Mushroom (band)

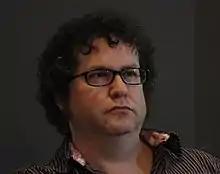
Mushroom founder Pat Thomas, in 2011 at an academic pop music conference

Mushroom is a musicians' collective based in the San Francisco Bay Area. The group's sound has been described as a "diverse and eclectic blend of jazz, space rock, R&B, electronic, ambient, Krautrock and folk music".